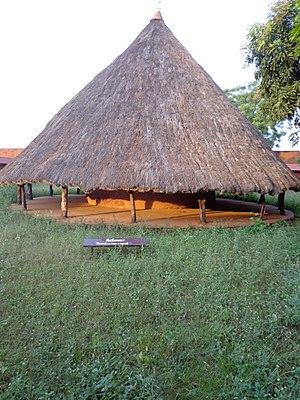
Palais royaux d'Abomey Español: Palacios reales de Abomey 日本語: アボメイの王宮群 中文: 阿波美皇宫